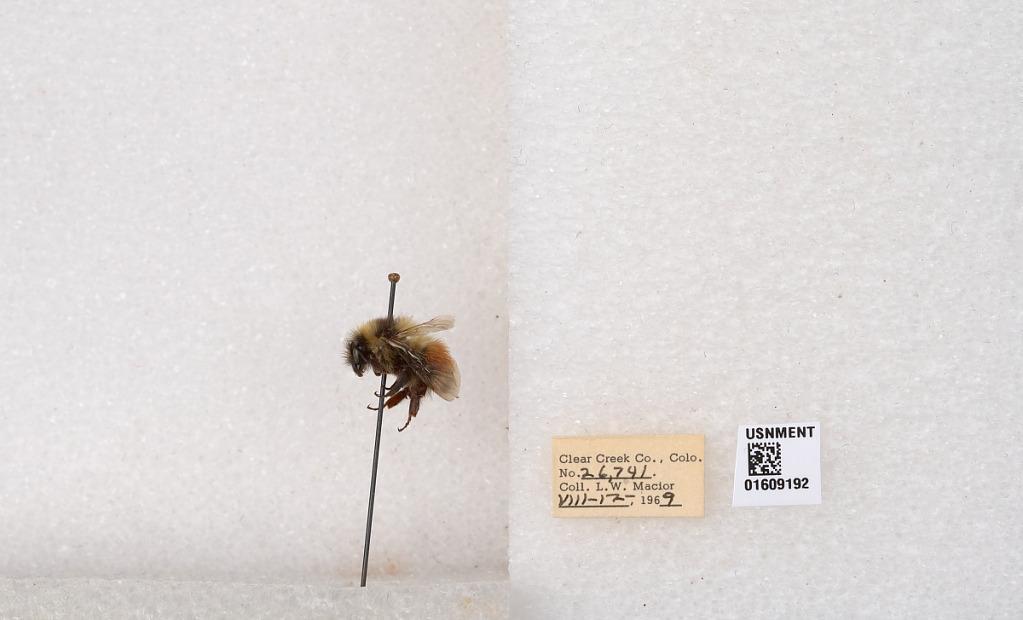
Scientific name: Bombus (Pyrobombus) sylvicola Kirby
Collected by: L. Macior
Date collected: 1969-8-12
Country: United States
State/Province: Colorado
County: Clear Creek
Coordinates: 39.7006, -105.694